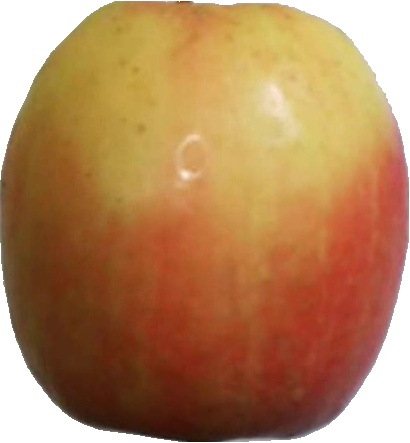
Label: apple_pink_lady_1